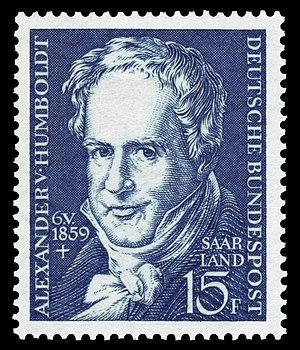
Cette liste recense les personnalités figurant sur les timbres-poste d'Allemagne fédérale, de la République Démocratique d'Allemagne, des diverses zones d'occupation alliées, de la Sarre, du Troisième Reich, de la République de Weimar, de l'Empire Allemand ainsi que des divers petits royaumes qui l'ont précédé.